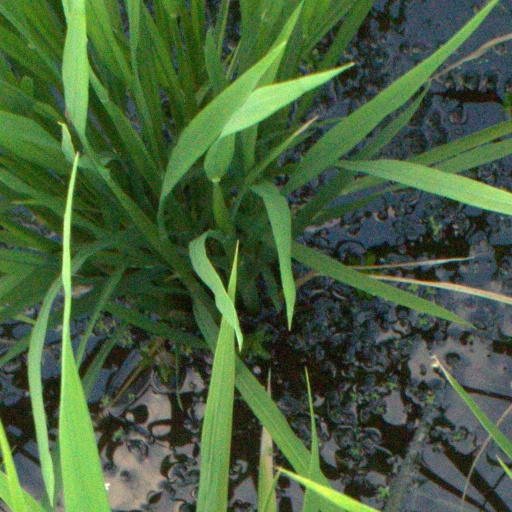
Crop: rice